The Accomplice (1932 film)

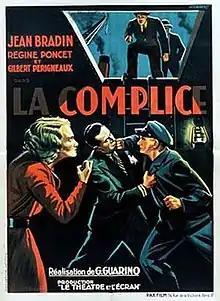

The Accomplice (French: La complice) is a 1932 French crime film directed by Giuseppe Guarino and starring Régine Poncet, Jean Bradin and Gilbert Périgneaux.